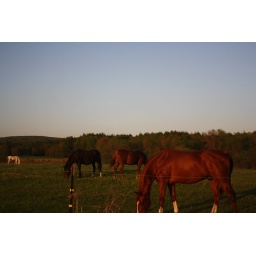
horses in the field